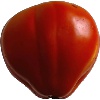
Label: Tomato 1